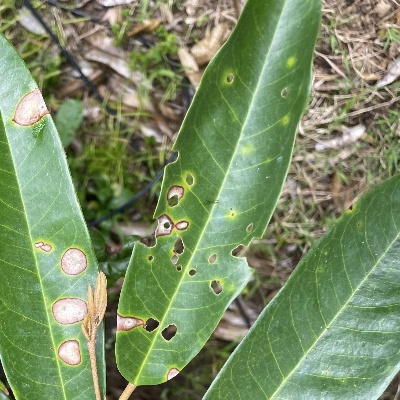
Label: Leaf_Phomopsis